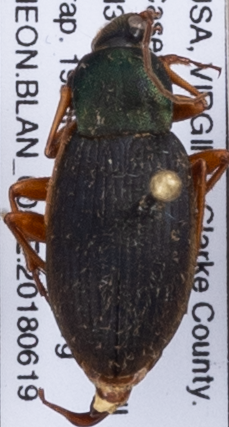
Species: Chlaenius aestivus
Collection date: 2018-06-19
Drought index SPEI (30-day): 1.45
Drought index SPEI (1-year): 0.9
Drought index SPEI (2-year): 0.9